Wyoming Highway 173

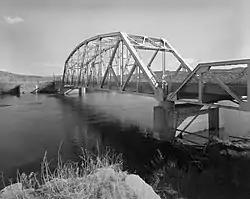
WYO 173 crossing the Bighorn River on the CQA Four Mile Bridge, February 1982

WYO 173 begins at an intersection with US 20 / WYO 789, just over south of Thermopolis. From its western terminus, SYO 173 heads southeast on Buffalo Creek Road along the south bank of the Bighorn River. At , WYO 173 crosses the river via the CQA Four Mile Bridge which is listed on the National Register of Historic Places. later, after Buffalo turns east and WYO 173 becomes South Yellowstone Road, the highway reaches its eastern terminus at the north end of CR 31. CR 31 continues southwest along South Yellowstone Road for another before ending at US 20 / WYO 789.